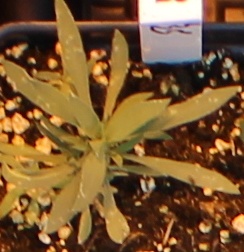
Label: Kochia